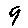
Label: 9